Pherozeshah Mehta

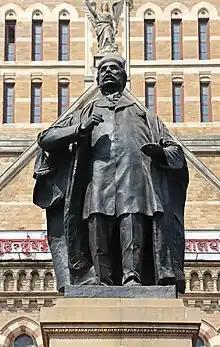
Statue of Sir Pherozeshah Mehta in front of BMC's HQ, next to CST.

When the Bombay Presidency Association was established in 1885, Mehta became its president, and remained so for the rest of his years. He encouraged Indians to obtain western education and embrace its culture to uplift India. He contributed to many social causes for education, sanitation and health care in the city and around India.